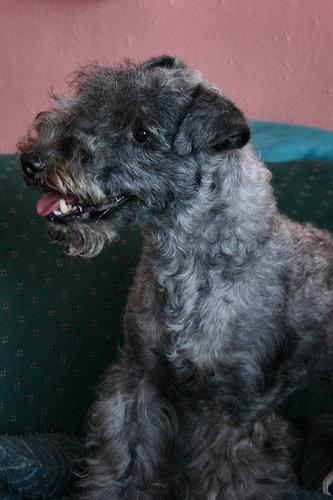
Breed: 216-n000017-Lakeland_terrier